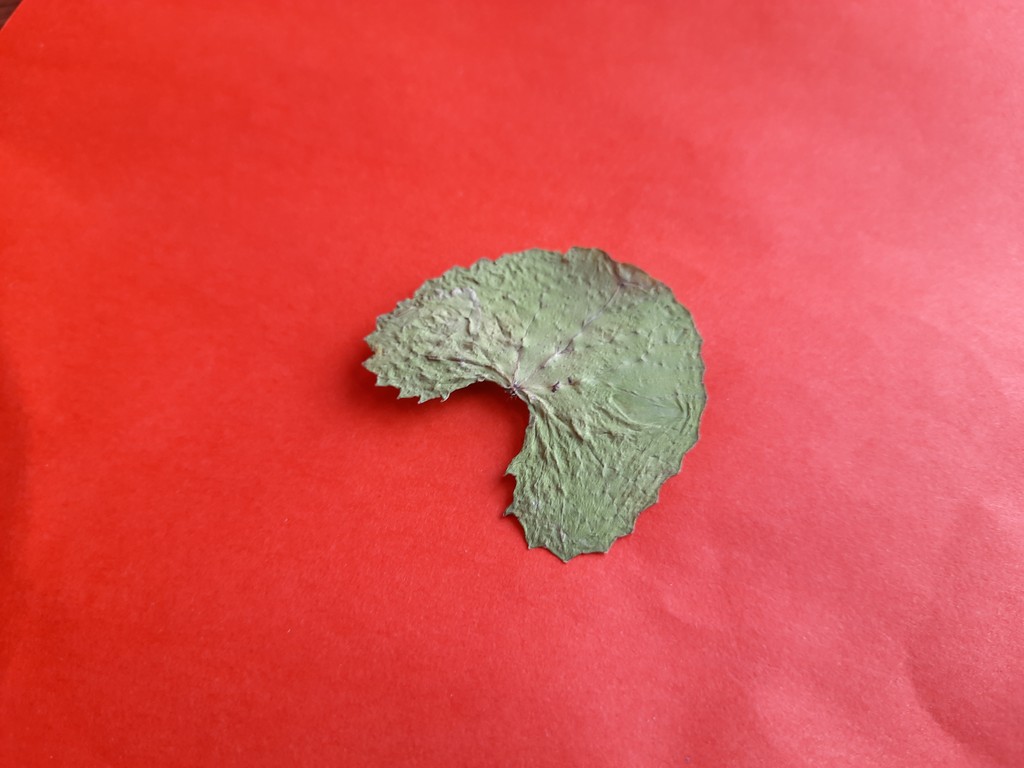
Label: Dried